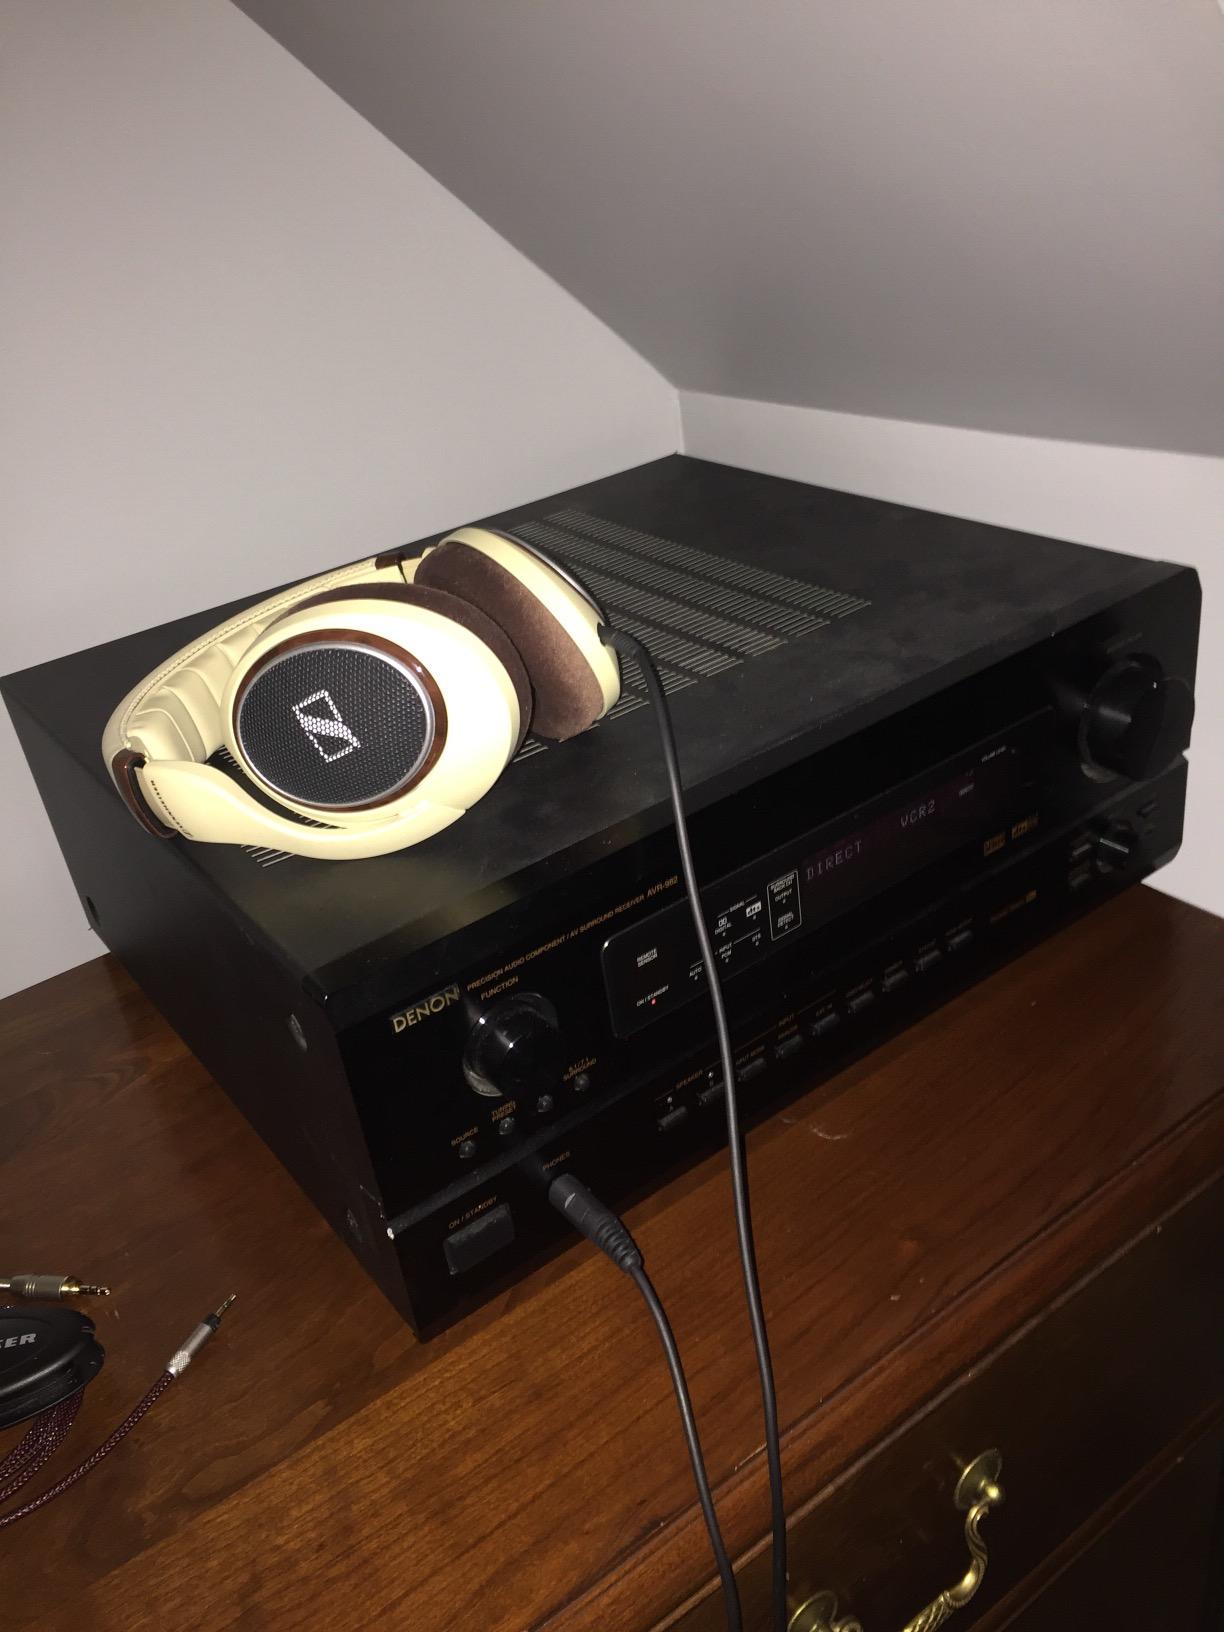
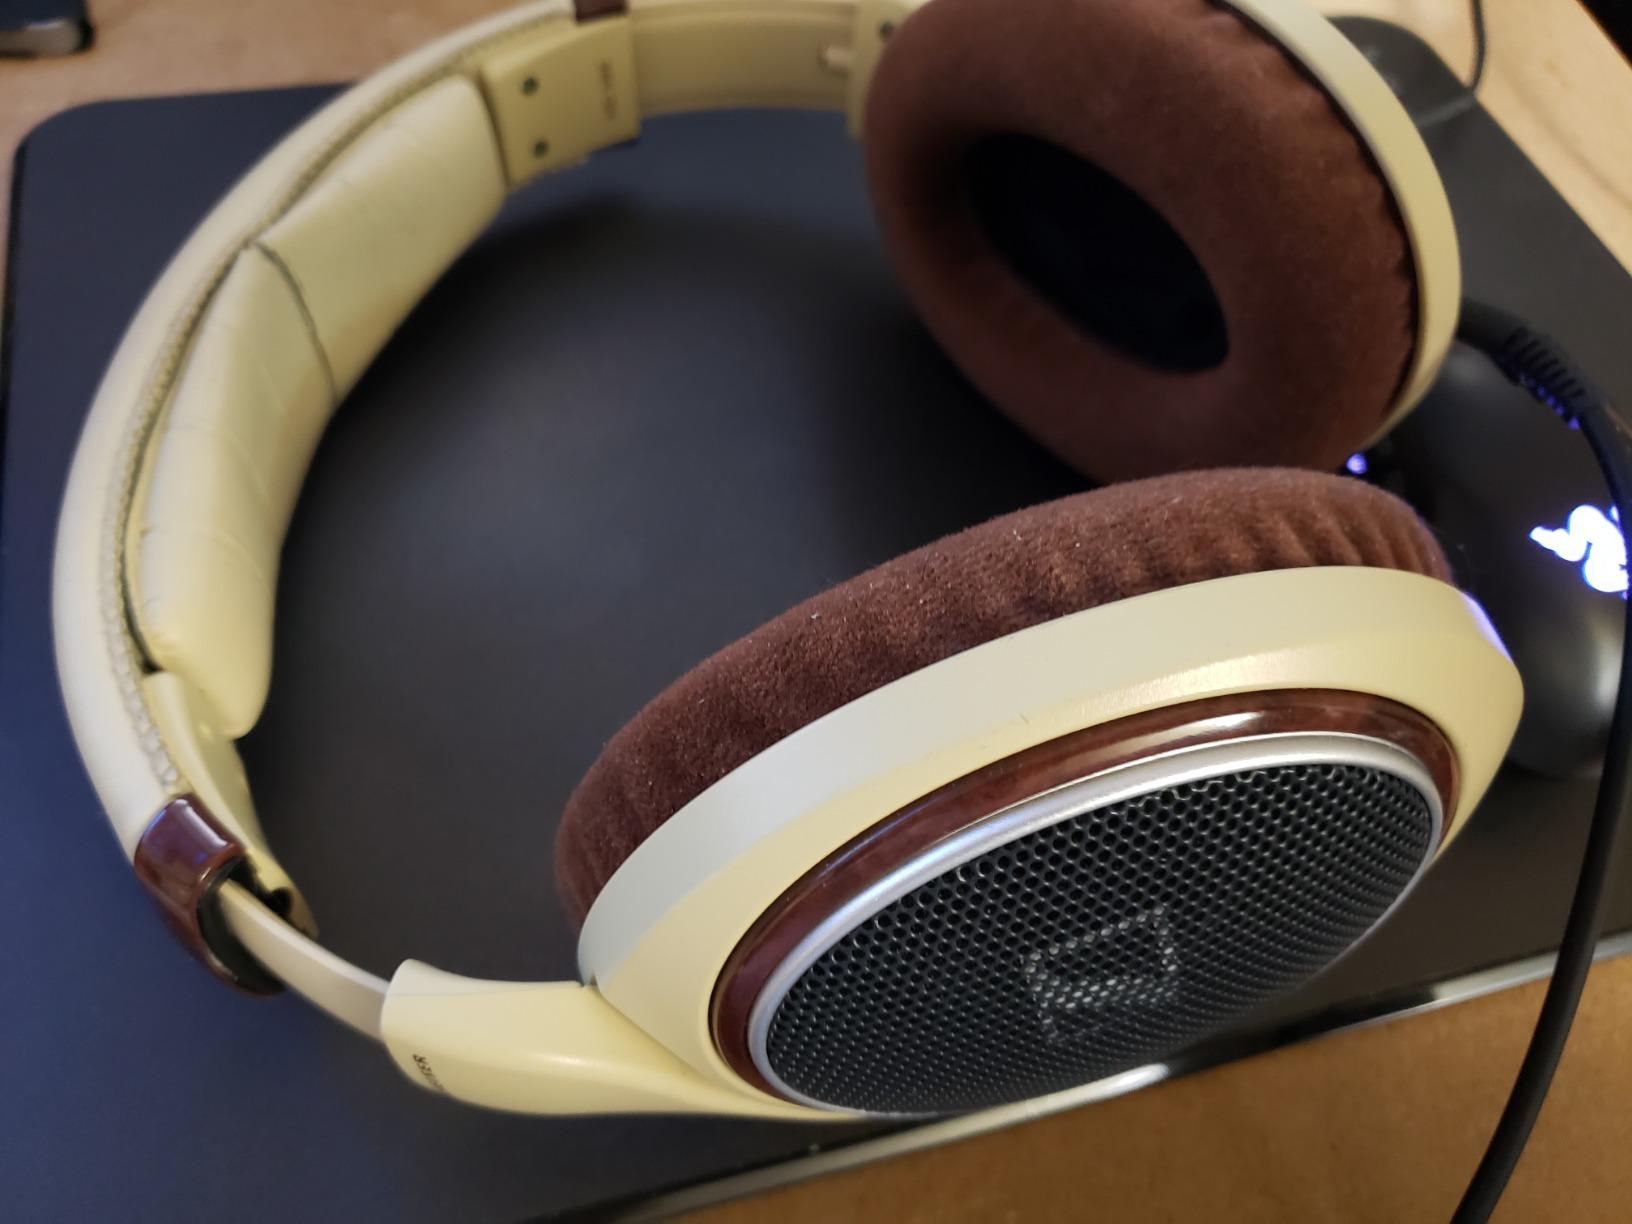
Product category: headphones
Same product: yes